Sudeley Castle

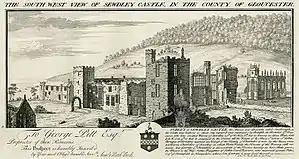
Engraving of Sudeley Castle in 1732, showing the ruinous inner court, and still occupied outer court.

On 8 April 1554, John Brydges was elevated to Baron Chandos of Sudeley by Queen Mary I. He had previously been Lieutenant of the Tower of London, befriending Lady Jane Grey. He was the one who led Jane to her execution while she was in his care.